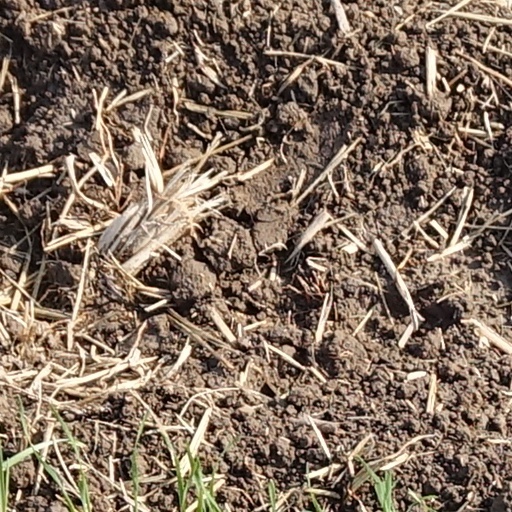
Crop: wheat